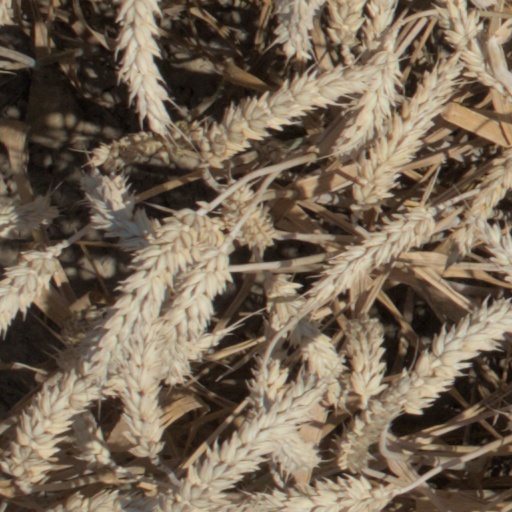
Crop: wheat